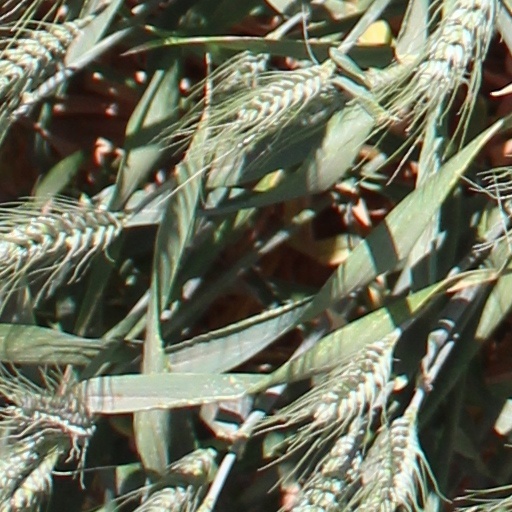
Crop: wheat